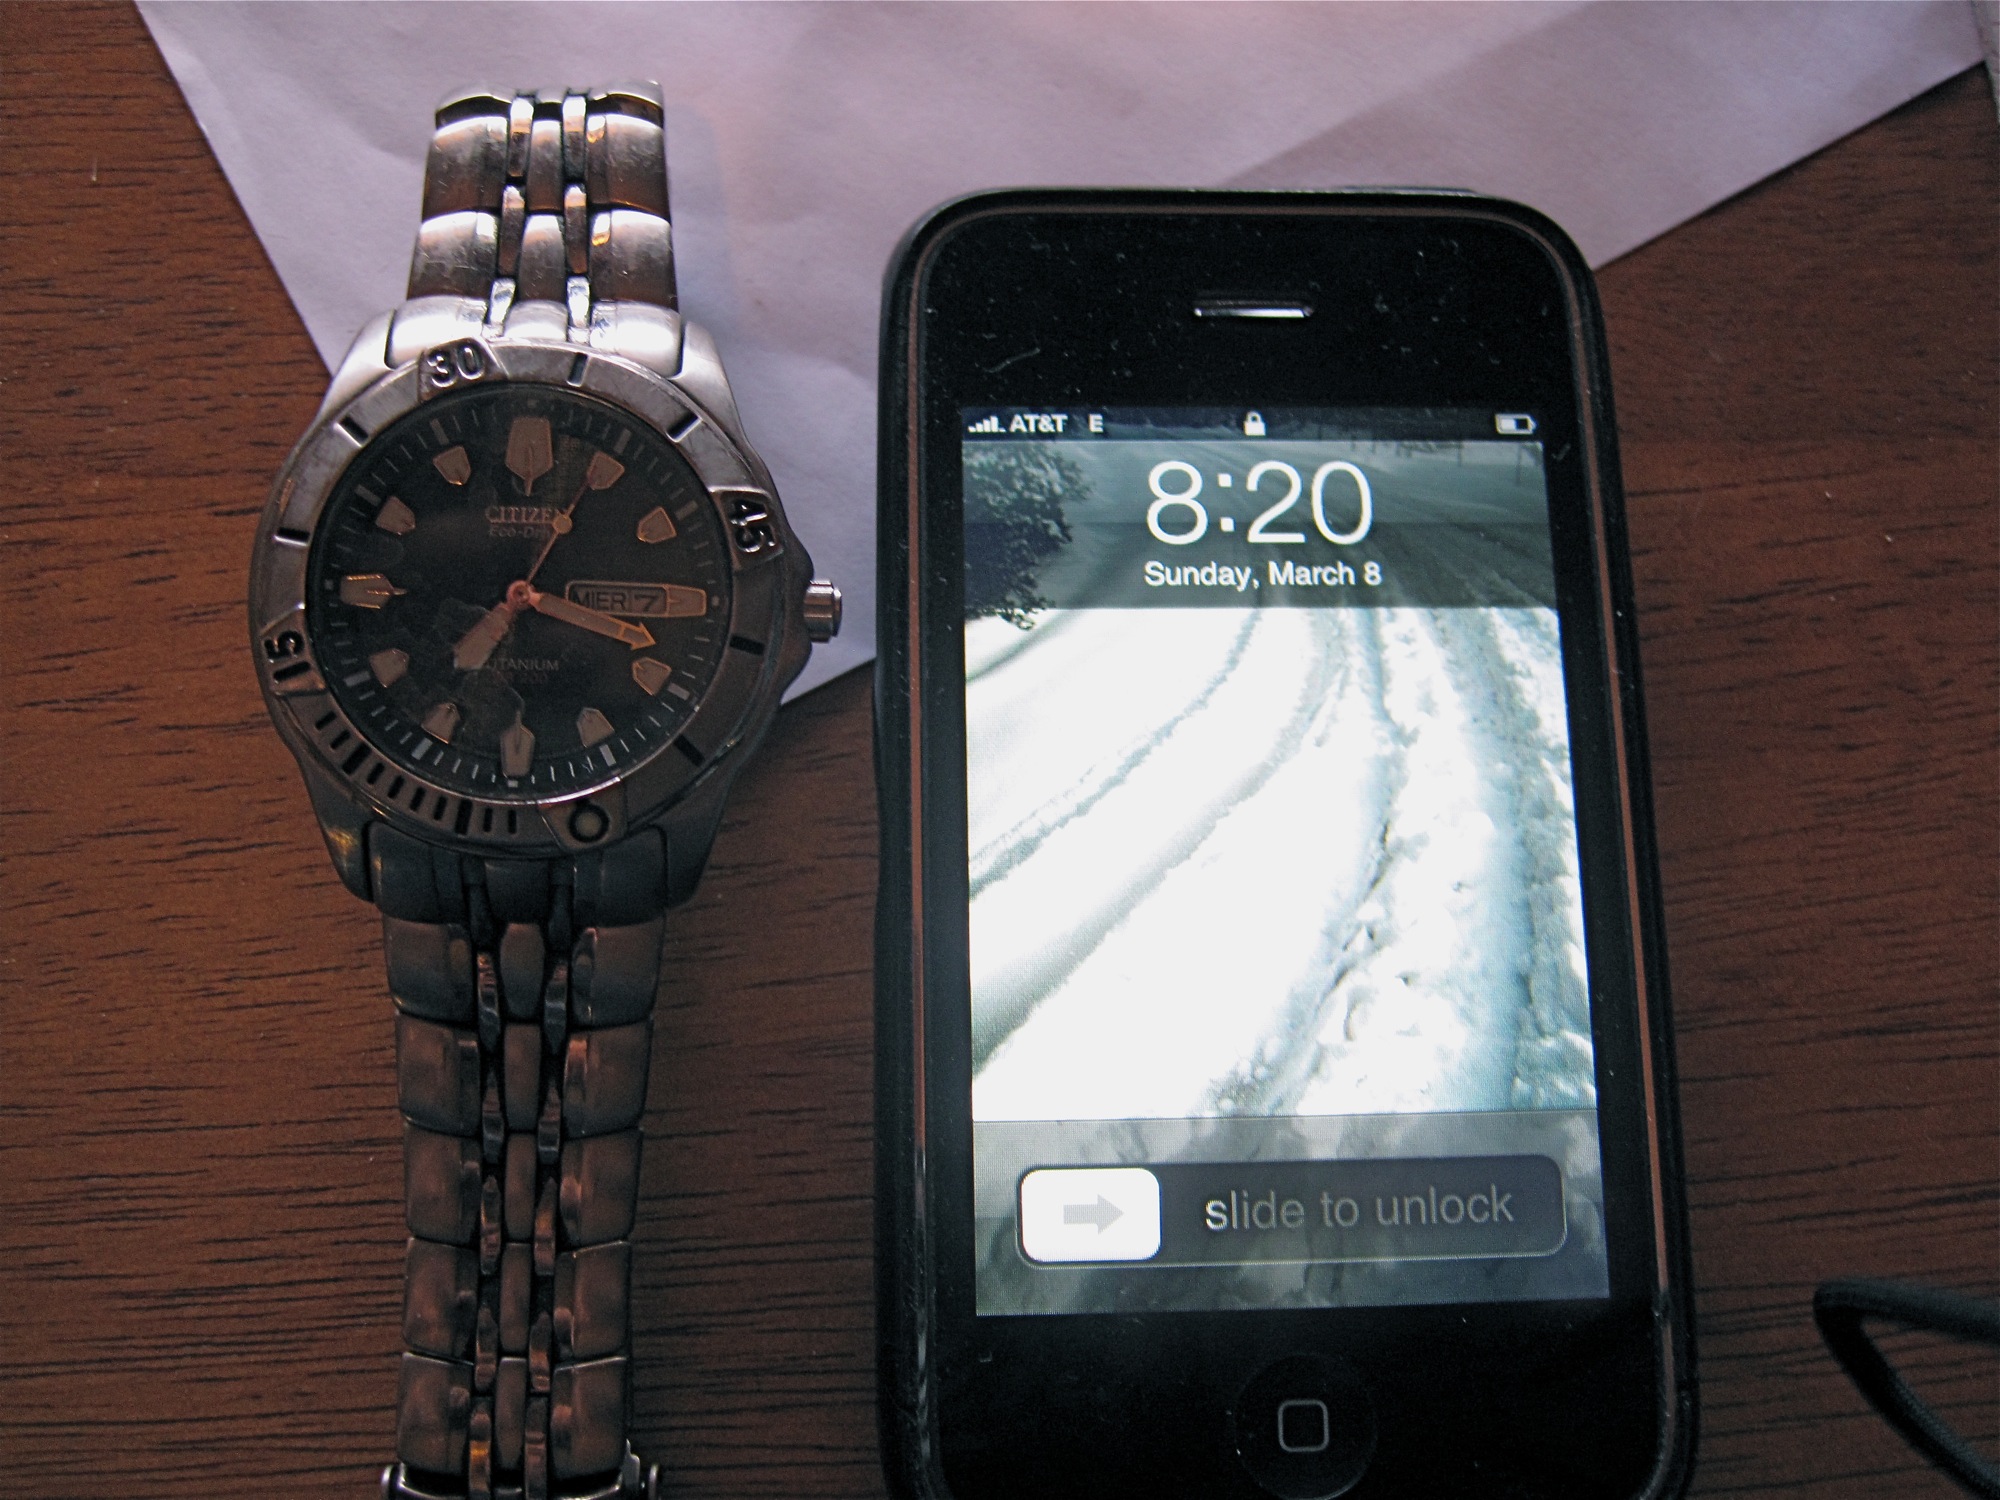
iphone, watch, hand, leather, gadget, black, mobile phone, brand, 2009365, strap